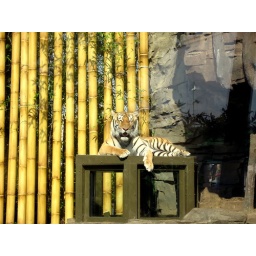
Tiger relaxing in the sun. Taken through a glass window